Common starling

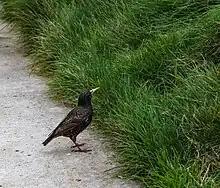
At Half Moon Bay, California

Intraspecific brood parasites are common in common starling nests. Female "floaters" (unpaired females during the breeding season) present in colonies often lay eggs in another pair's nest. Fledglings have also been reported to invade their own or neighbouring nests and evict a new brood. Common starling nests have a 48% to 79% rate of successful fledging, although only 20% of nestlings survive to breeding age; the adult survival rate is closer to 60%. The average life span is about 2–3 years, with a longevity record of 22 years 11 months.